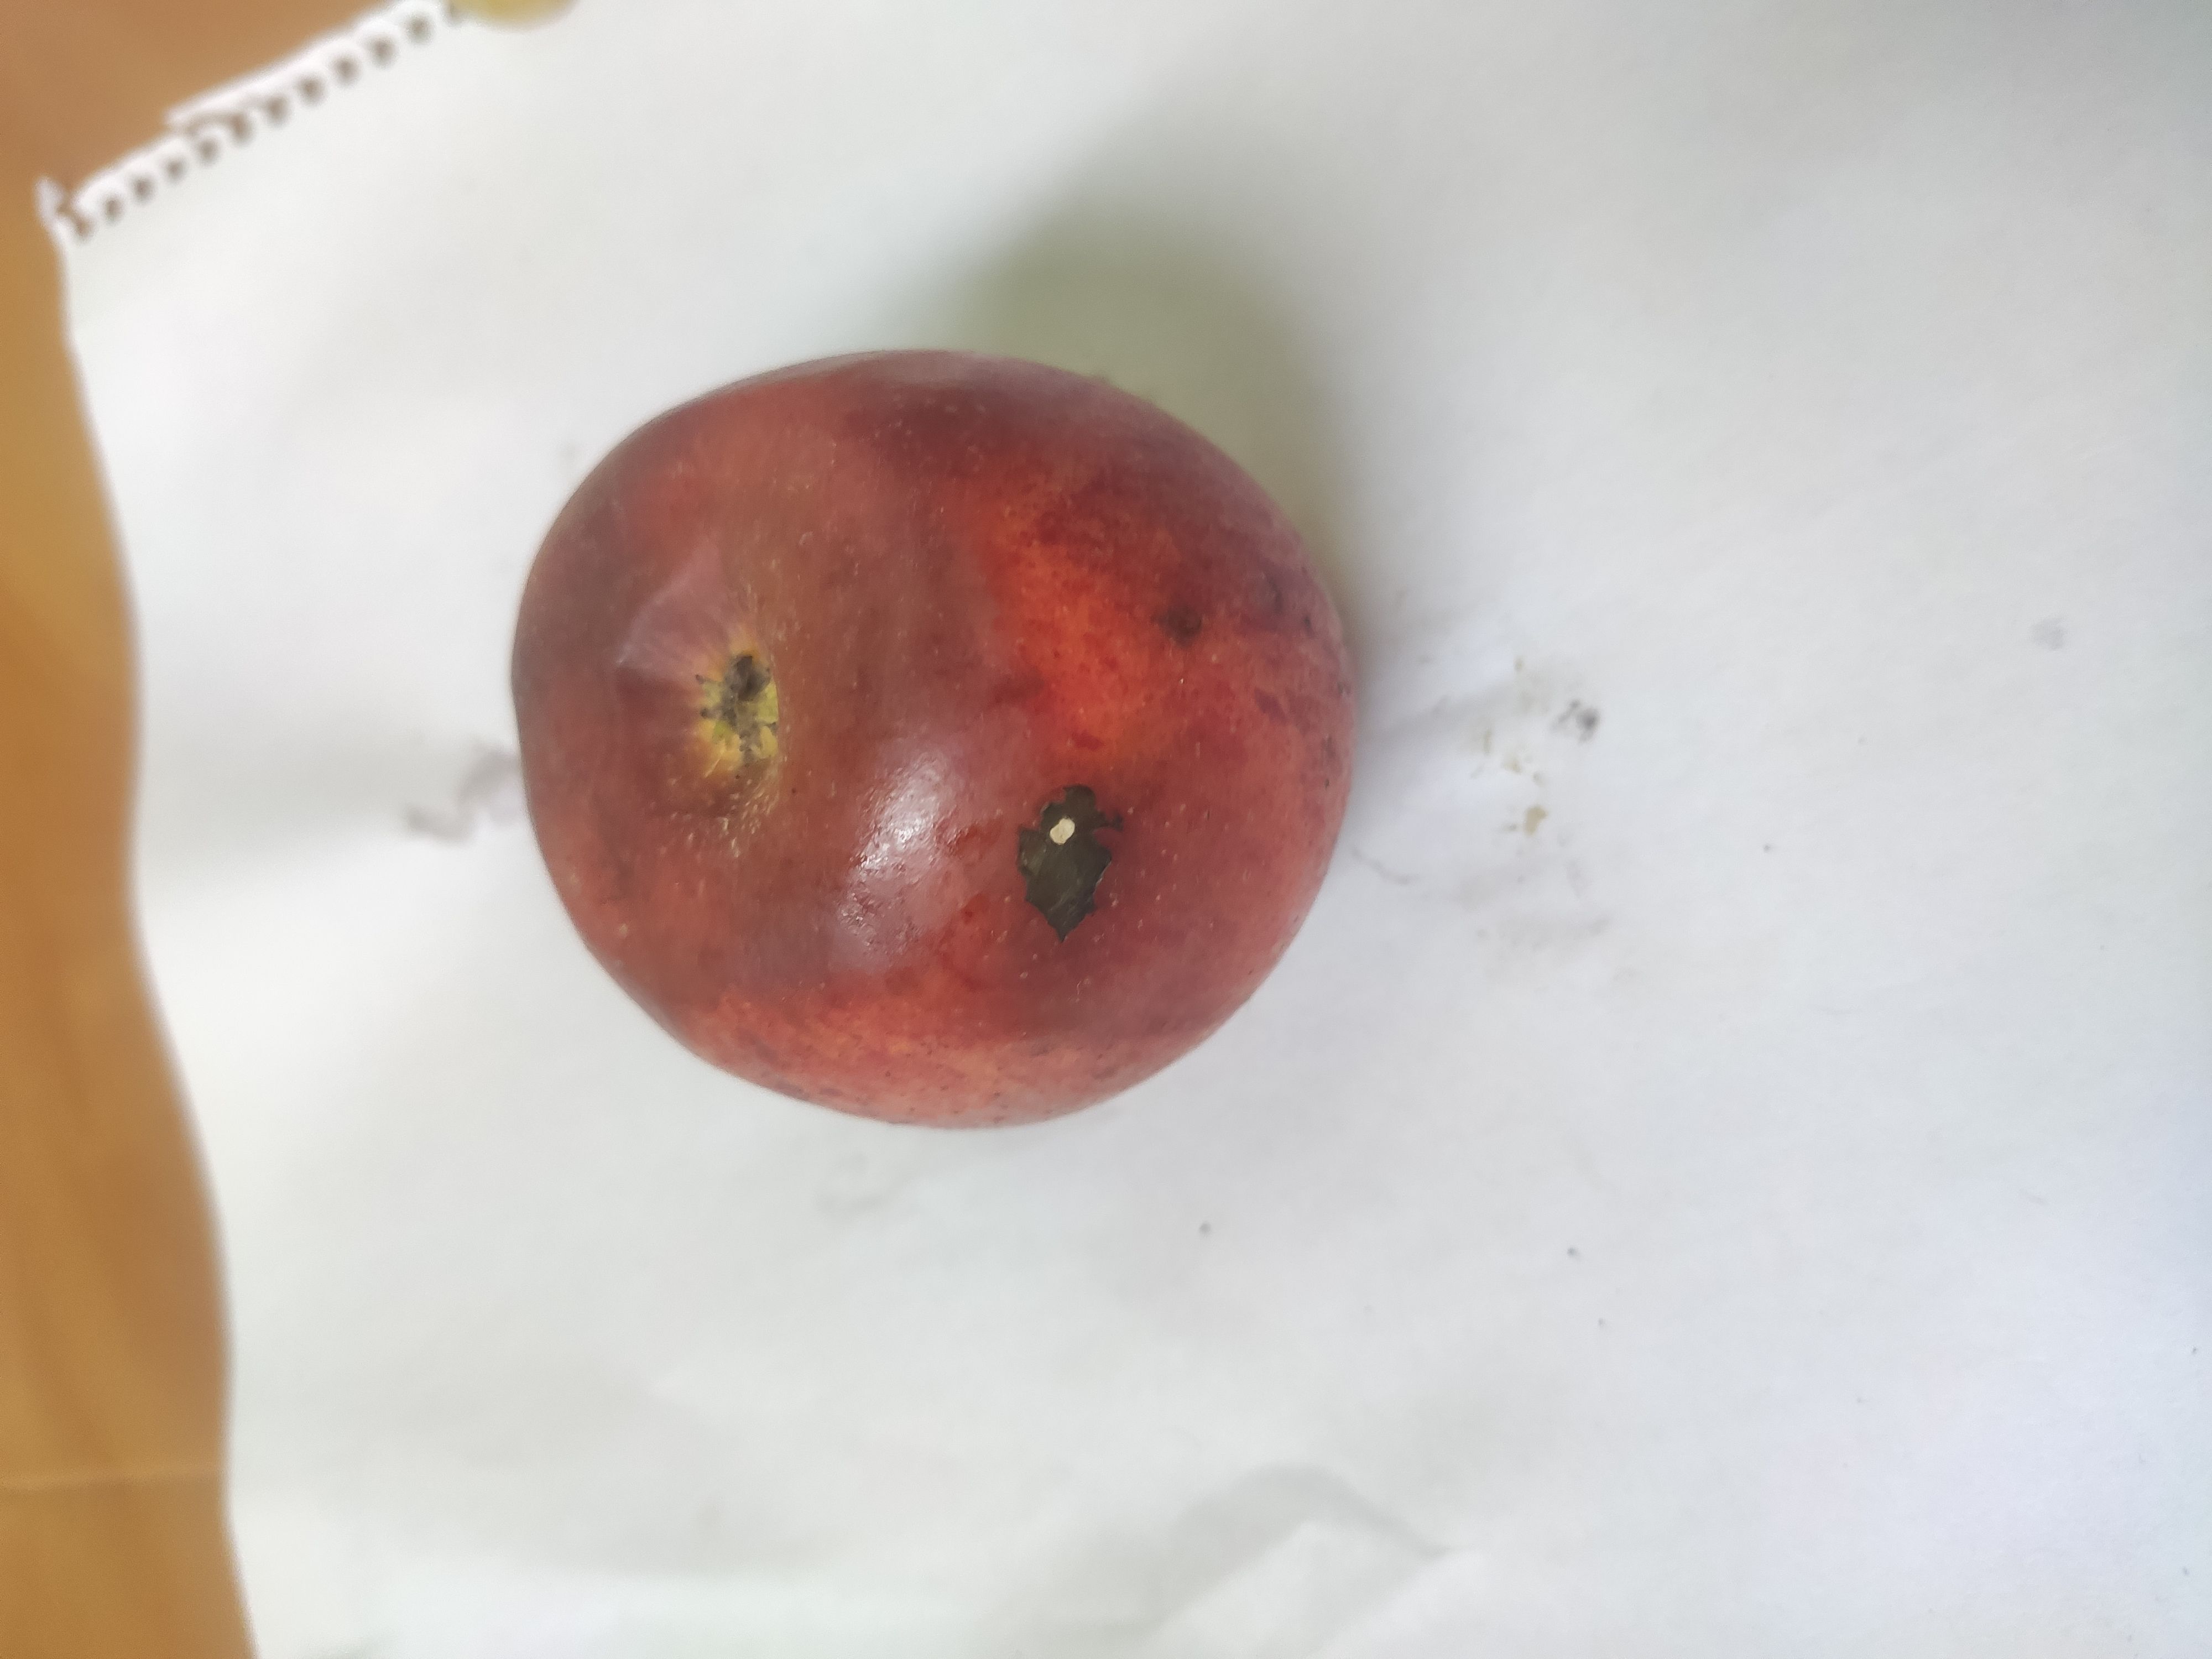
Fruit: apple
Grade: 3rd-grade